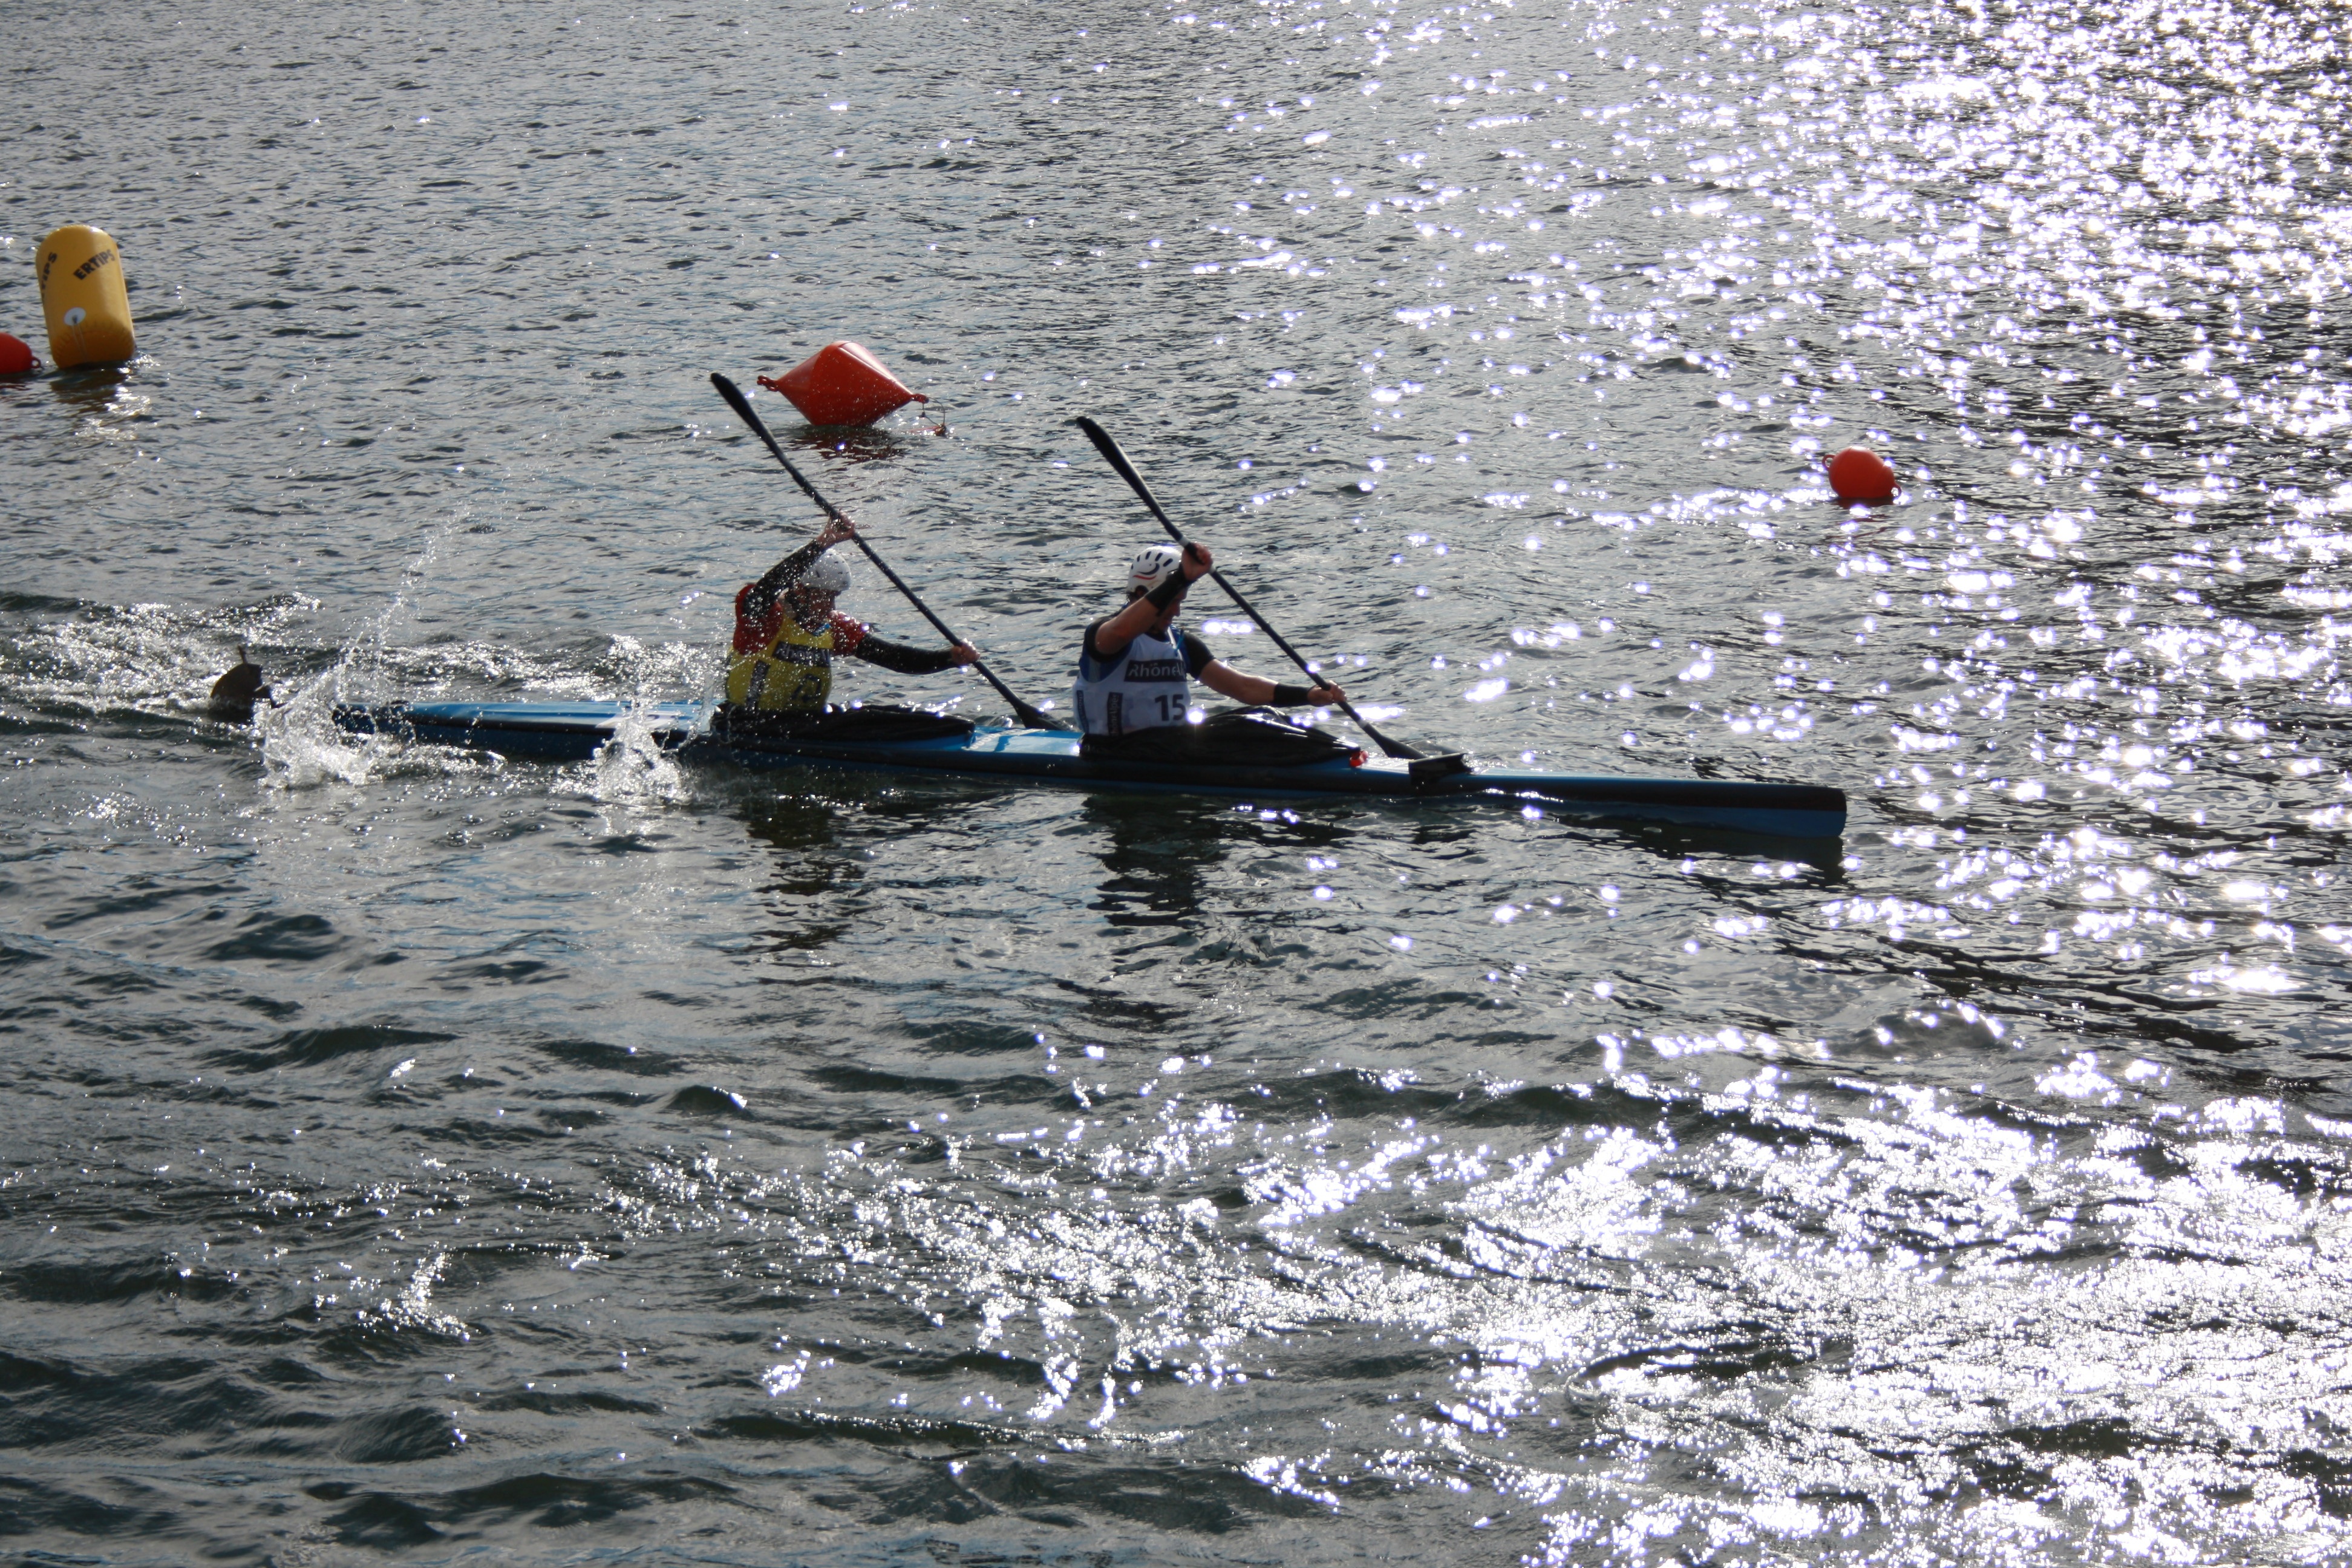
sea, water, nature, sport, boat, river, ship, boot, paddle, vehicle, together, leisure, kayak, sports equipment, competition, marathon, fun, sports, boating, kayaking, watercraft, rowing, canoeing, water sports, sea kayak, paddler, watercraft rowing, canoe sprint, sports training